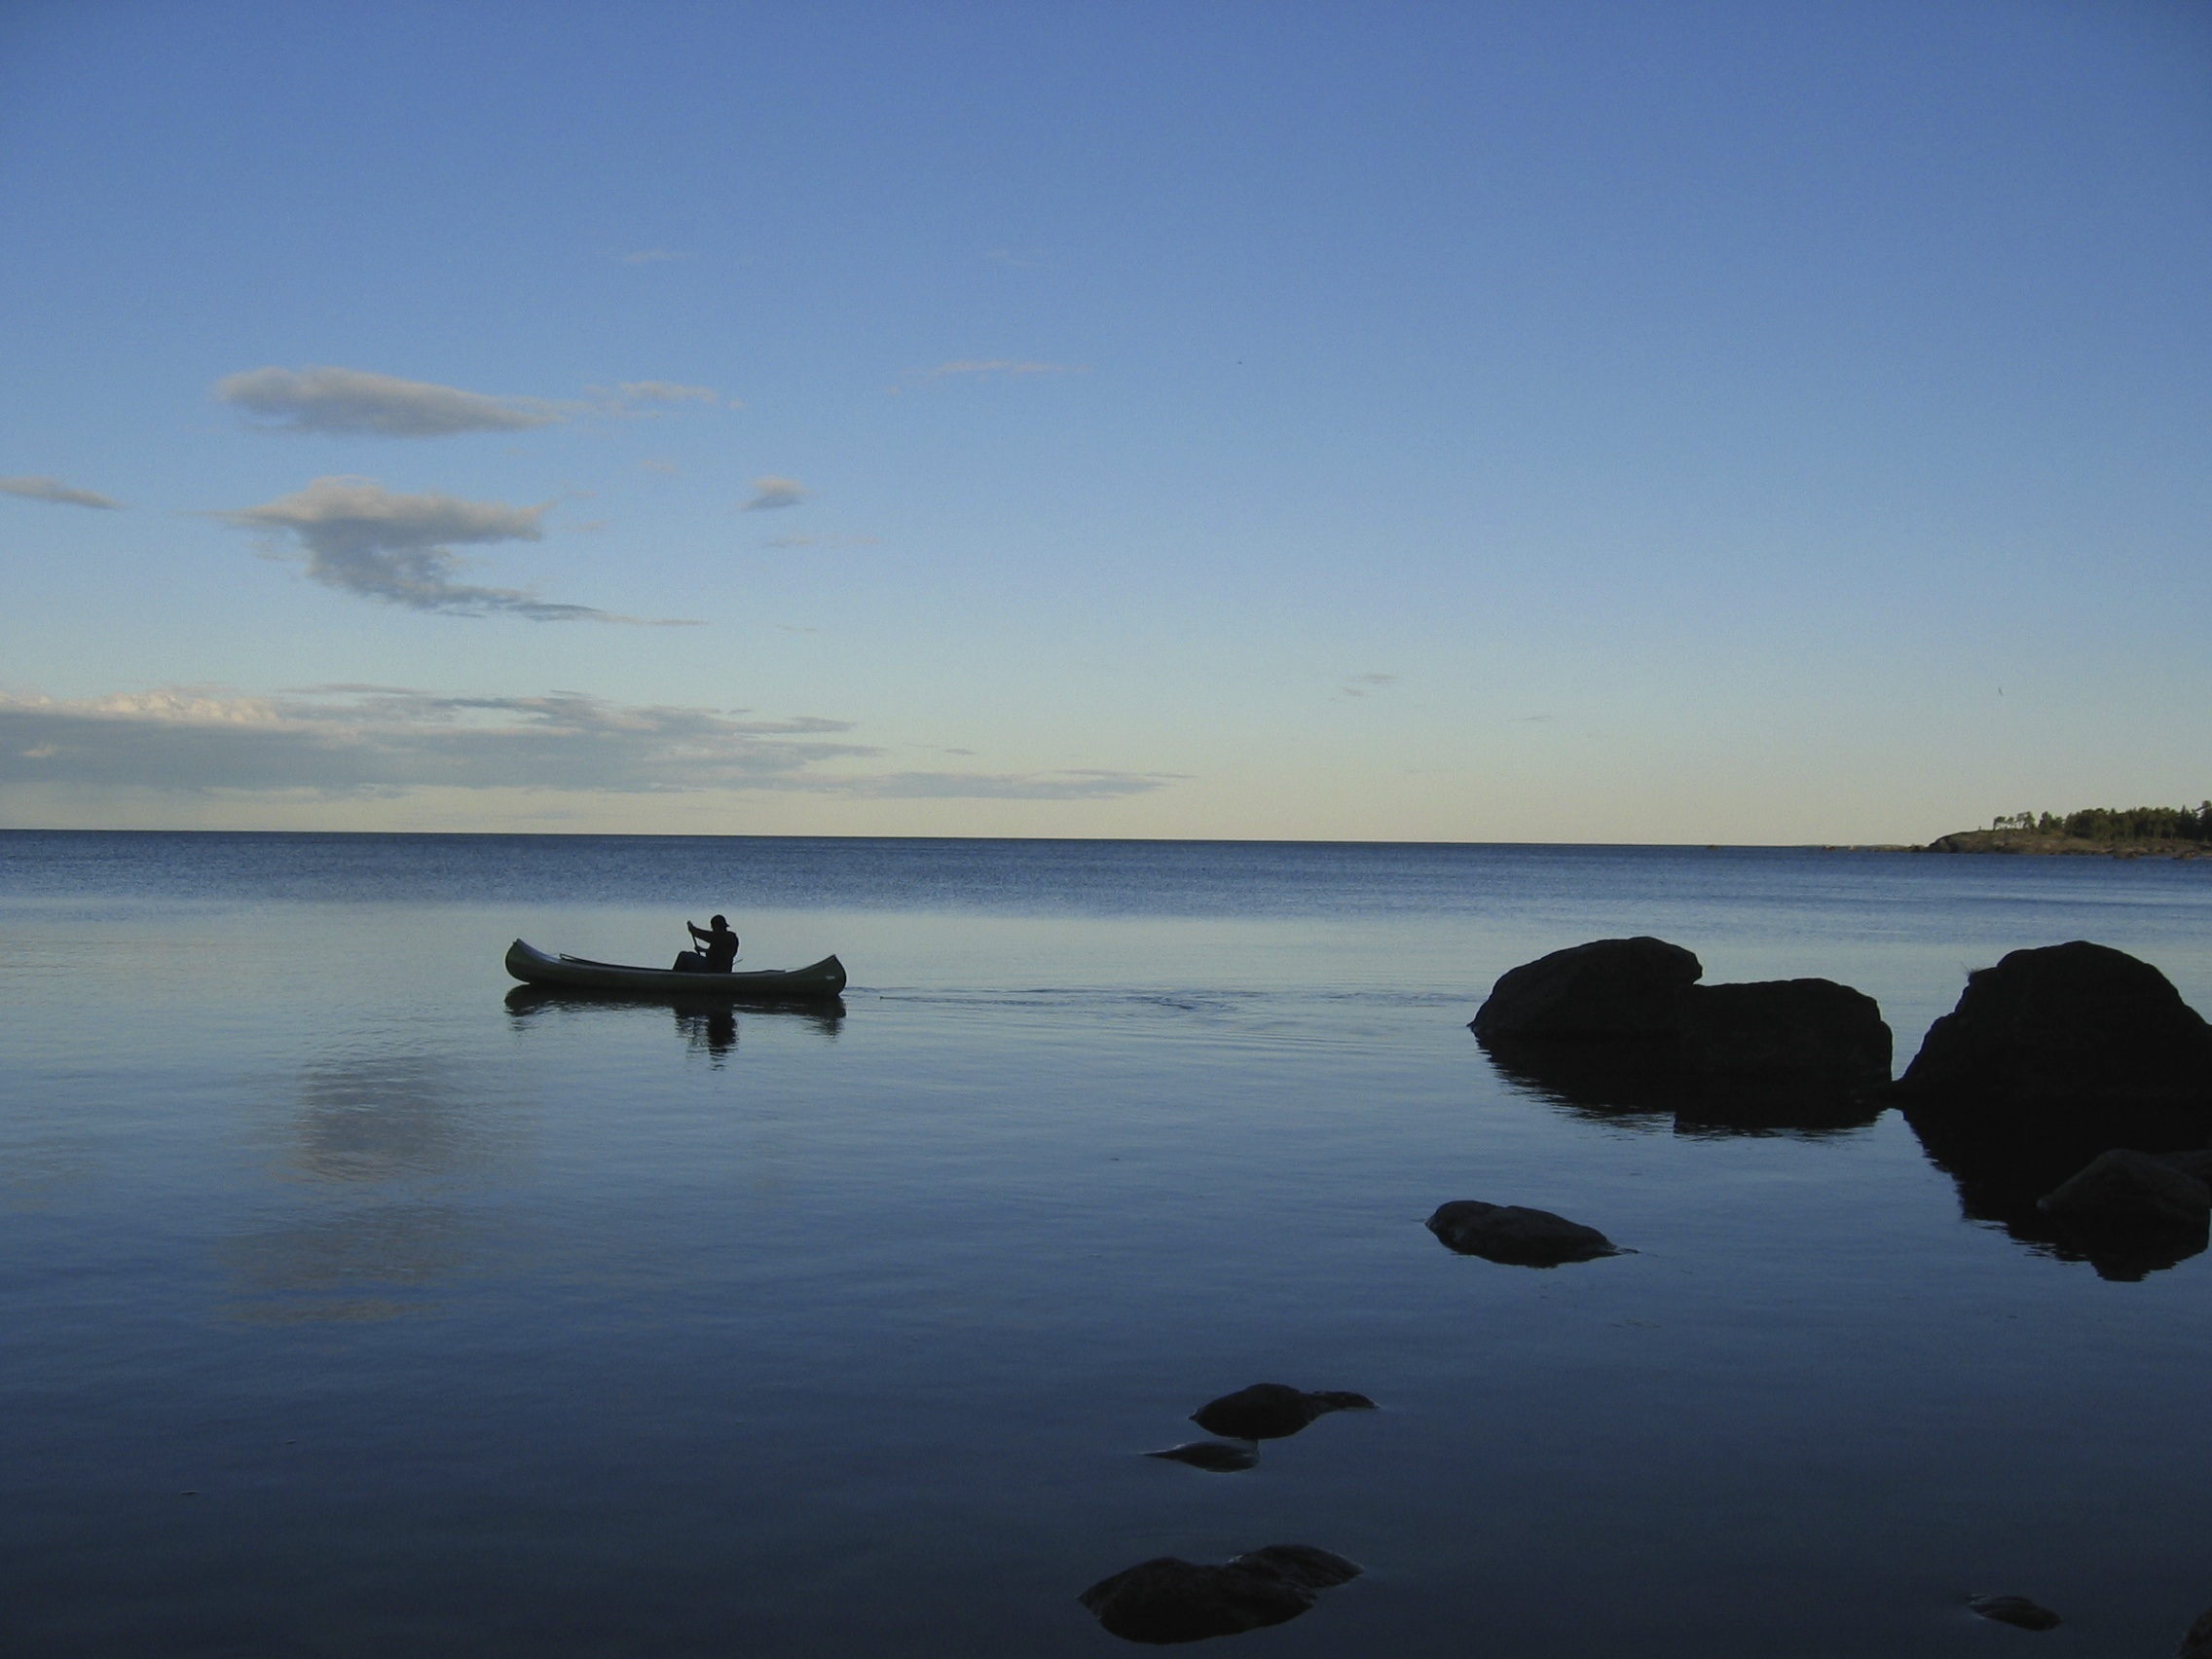
beach, sea, coast, water, nature, outdoor, sand, rock, ocean, horizon, cloud, sky, sunrise, sunset, boat, morning, shore, wave, lake, adventure, dawn, summer, canoe, dusk, evening, reflection, tranquil, bay, kayak, body of water, sweden, kayaking, loch, scandinavian, atmospheric phenomenon